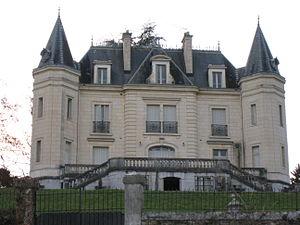
Chateau de Gurs vu depuis la voie rapide (Pyrénées-Atlantiques) (Pyrénées).
Cet article recense de manière non exhaustive les châteaux, maisons fortes, mottes castrales, situés dans le département français des Pyrénées-Atlantiques. Il est fait état des inscriptions et classements au titre des monuments historiques.